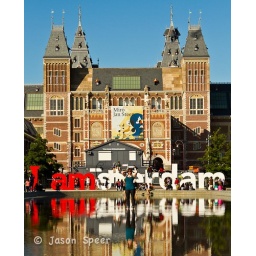
And one more of my sister standing ankle deep in dirty water. It was worth it though.